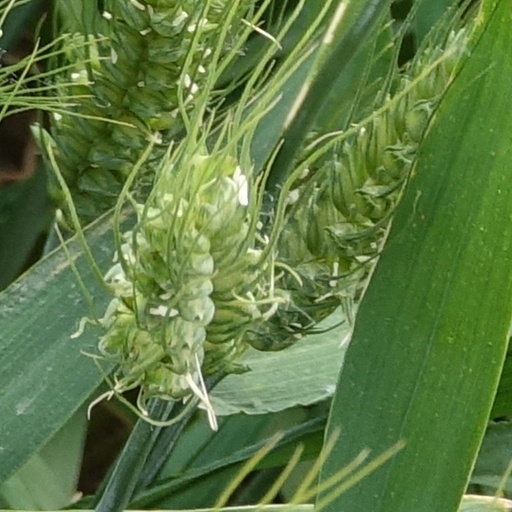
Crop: wheat